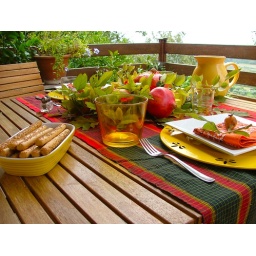
tablescape in yellow & orange - Pumpkin, pomgranate and apples